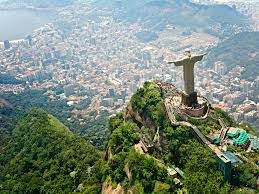
Landmark: Christ the Reedemer